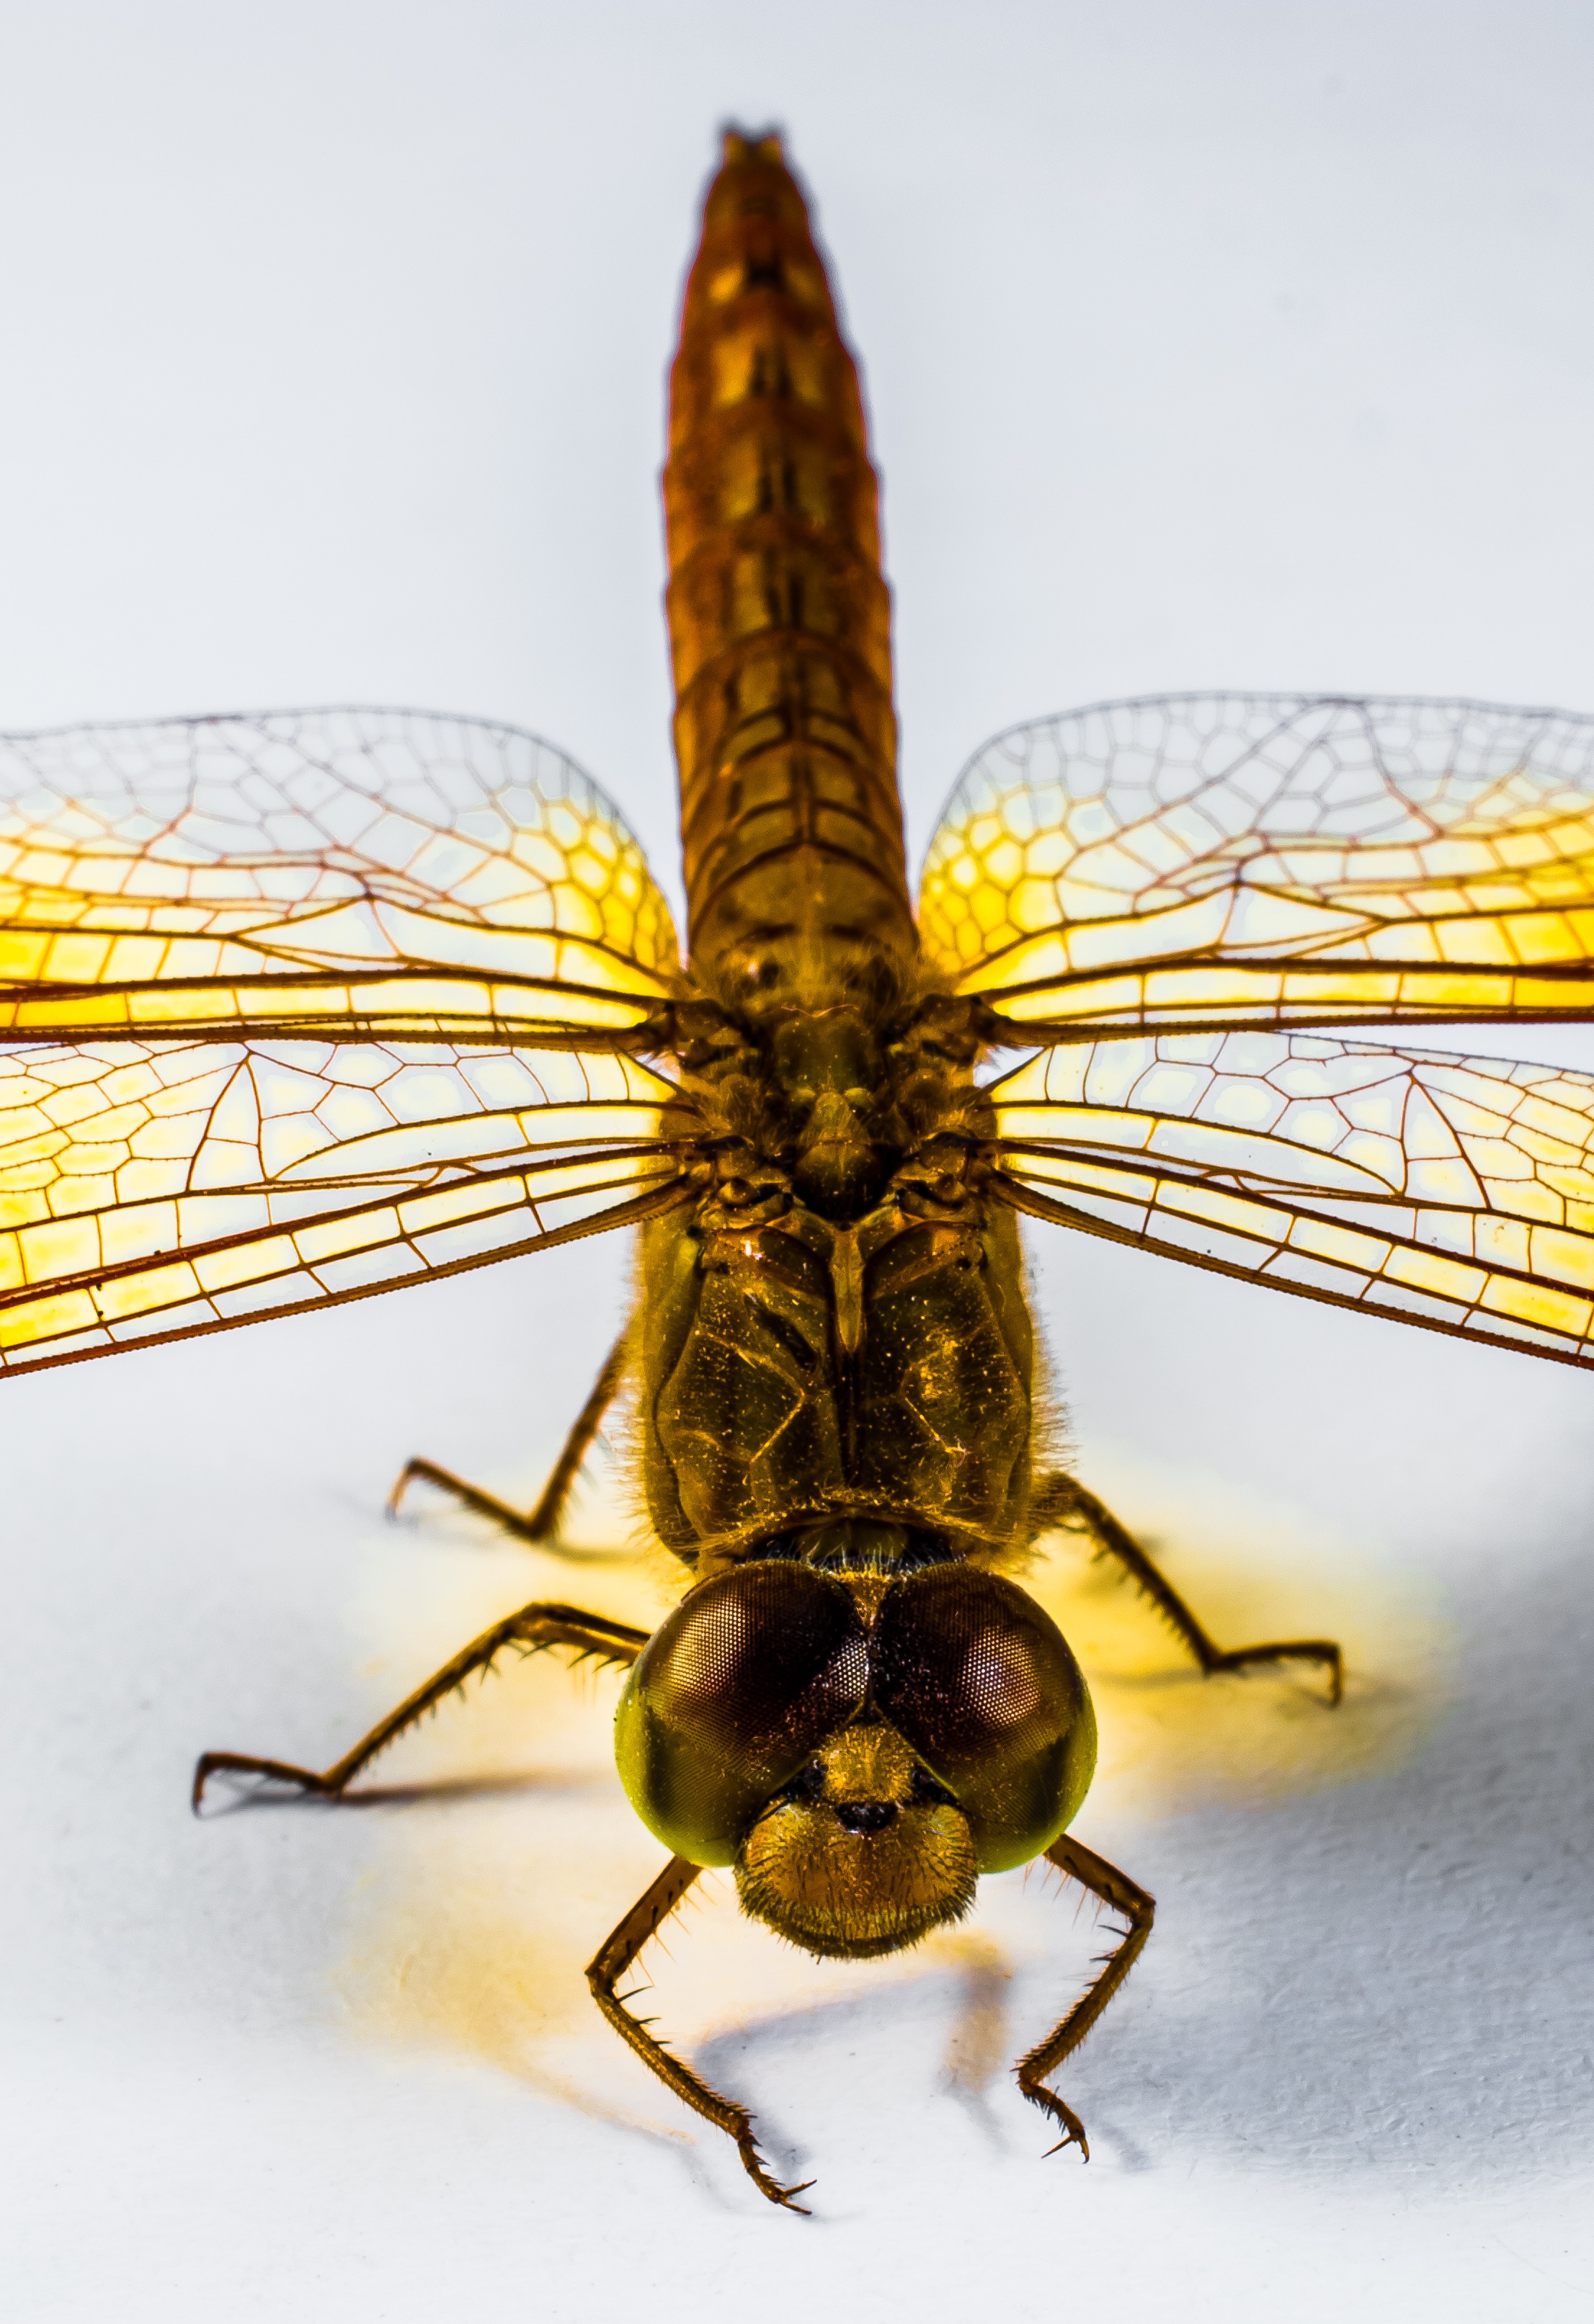
wing, insect, yellow, close, fauna, invertebrate, close up, dragonfly, macro photography, arthropod, chitin